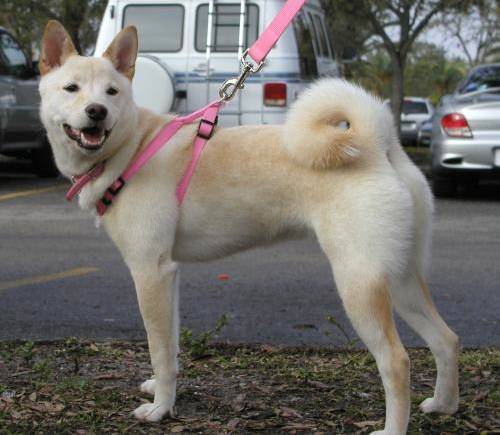
Label: dog